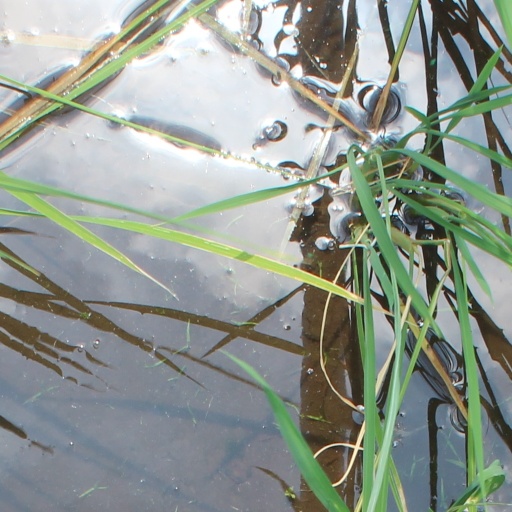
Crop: rice